Myosotis pansa subsp. pansa

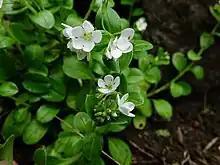
Flowers of "Myosotis pansa" subsp. "pansa"

"Myosotis pansa" subsp. "pansa" is in the plant family Boraginaceae. The subspecies was originally described as a variety of "Myosotis petiolata" in 1961 by Lucy Moore. The plant and others in the genus of Myosotis are colloquially known as forget-me-nots. It was transferred to subspecies rank under "Myosotis pansa" (L.B.Moore) Meudt, Prebble, R.J.Stanley and Thorsen in 2013.